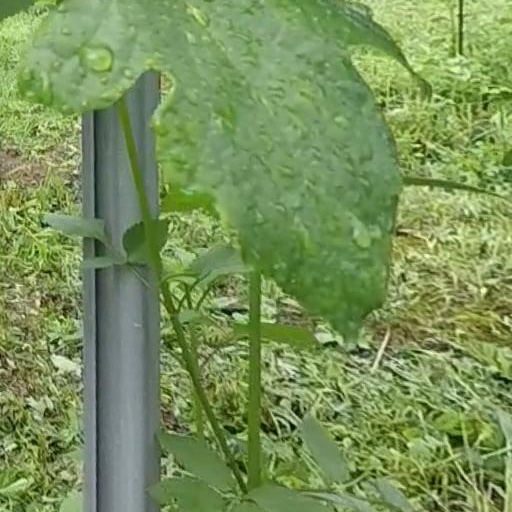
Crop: grape